J. Lyons and Co.

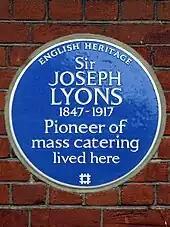
English Heritage blue plaque commemorating co-founder, Joseph Lyons, at Hammersmith Road, London

The company began as a collaboration between a group of entrepreneurs, the professional artist Joseph Lyons and his brothers in law, Isidore and Montague Gluckstein, as a spin off from the Salmon & Gluckstein tobacco company. In 1894 the company started a teashop in Piccadilly, London, and from 1909 developed this into a chain of teashops which would ultimately number around 200 locations. The company also ran high class restaurants, founding the Trocadero in 1895, and hotels including the Strand Palace, opened in 1909, the Regent Palace, opened in 1915, and the Cumberland Hotel, opened in 1933, all in London. In 1918, to increase sales in northern England, Lyons bought the old established tea company Horniman & Sons. From the 1930s Lyons began to develop a pioneering range of teas, biscuits and cakes that were sold in grocery stores across the world. Lyons was appointed to run the company, and it was named after him.